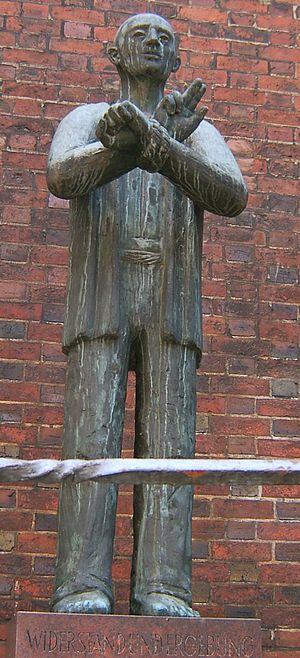
Dietrich Bonhoeffer [ˈdiːtrɪç ˈboːnhœfɐ], né le 4 février 1906 à Breslau, et mort le 9 avril 1945 au camp de concentration de Flossenbürg, en Bavière, près de l'actuelle frontière germano-tchèque, est un pasteur luthérien, théologien, essayiste et résistant au nazisme, membre influent de l'Église confessante.